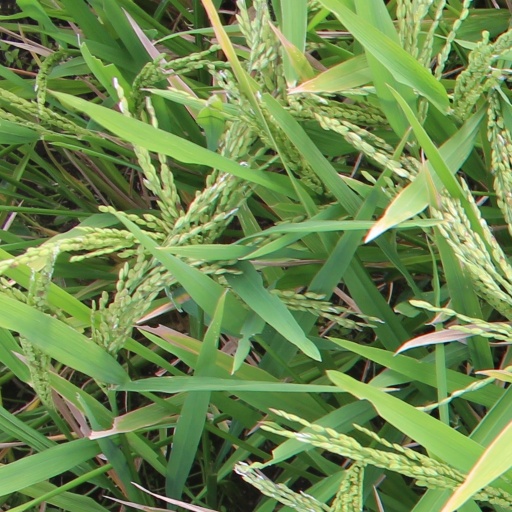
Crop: rice